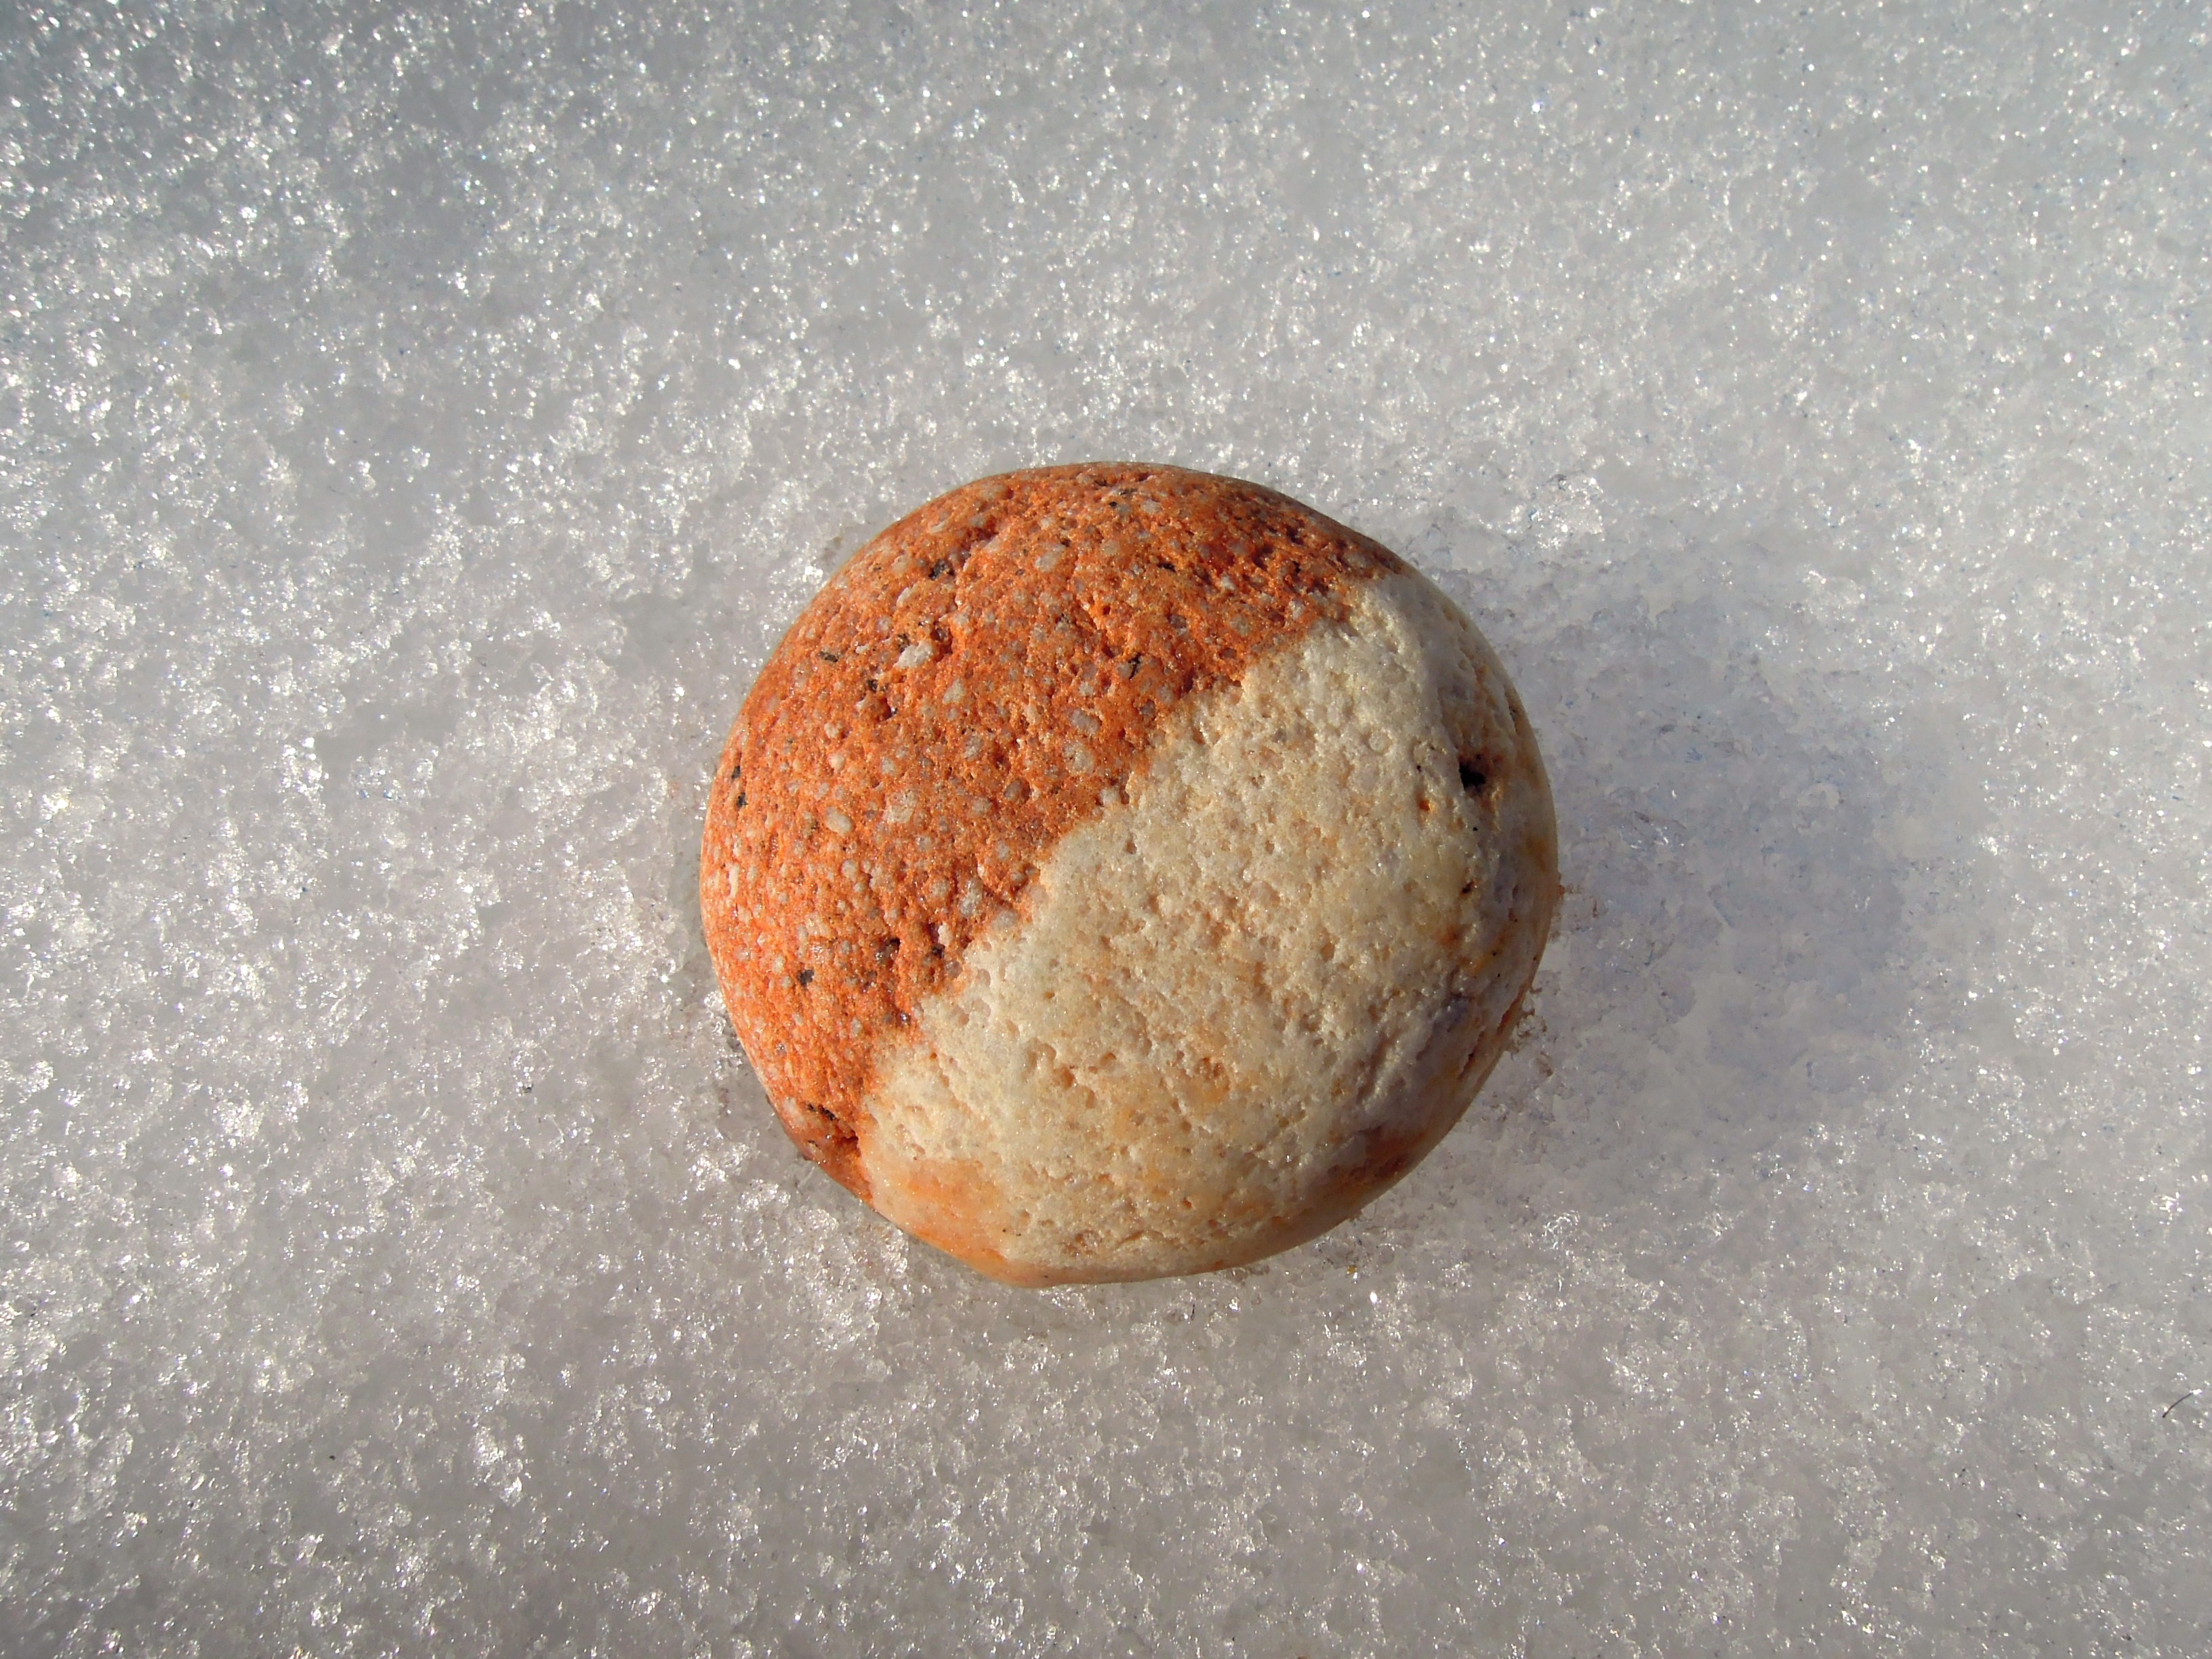
snow, winter, stone, food, two, baking, different, baked goods, yin and yang, half of the